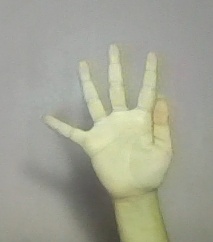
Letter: sheen